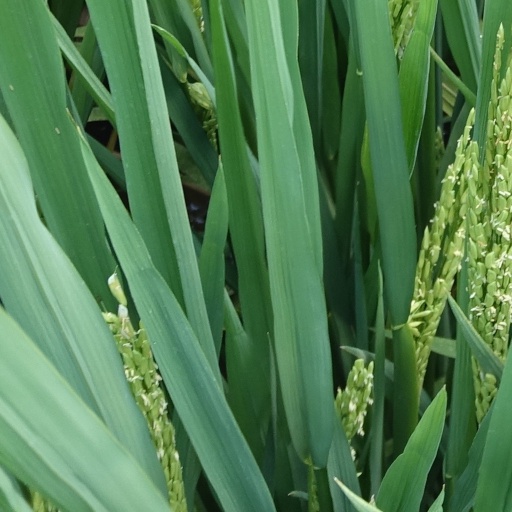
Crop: rice